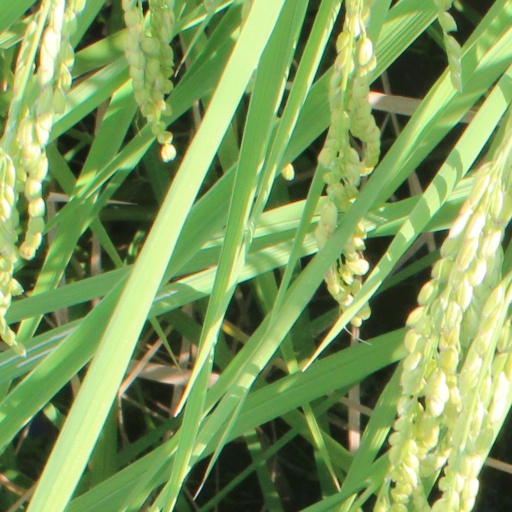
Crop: rice